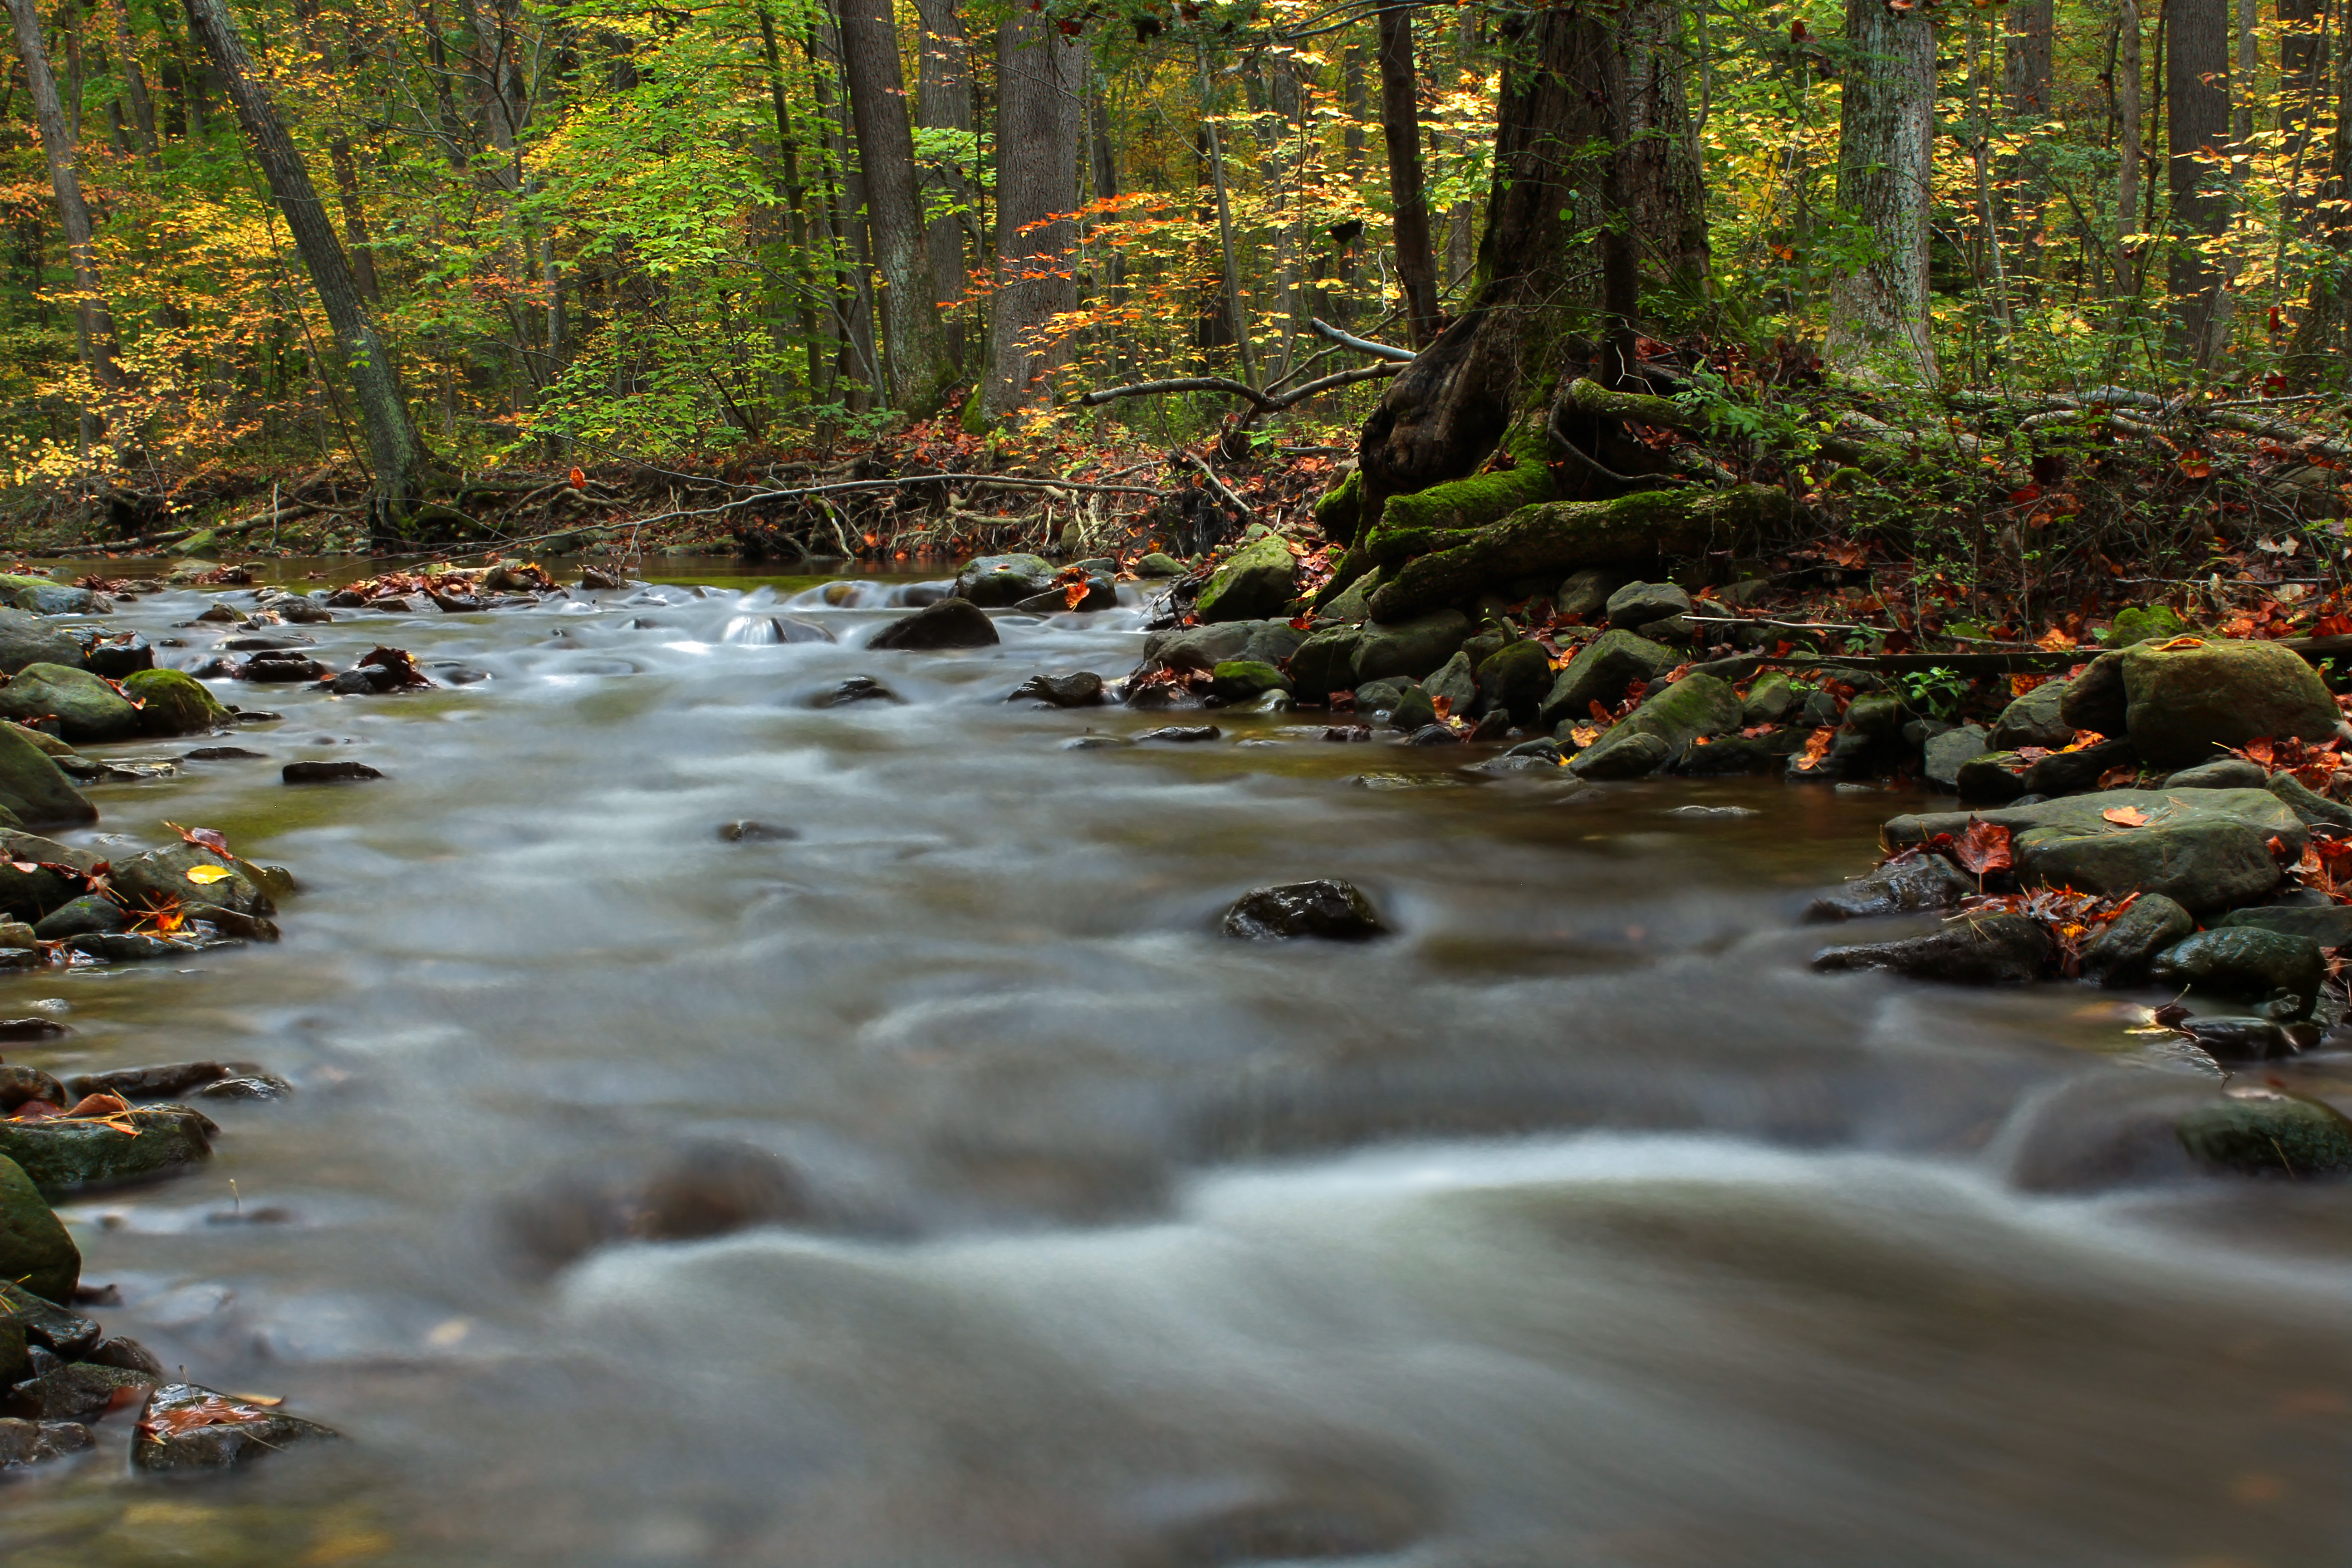
water, nature, forest, creek, wilderness, hiking, leaf, river, moss, foliage, stream, autumn, rapid, season, body of water, trees, rocks, creativecommons, rainforest, lowlight, cascades, pennsylvania, lehighvalley, northamptoncounty, jacobsburgstatepark, sobersrun, woodland, habitat, water feature, watercourse, landform, natural environment, geographical feature